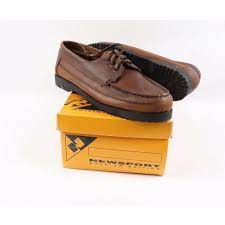
Label: Boat